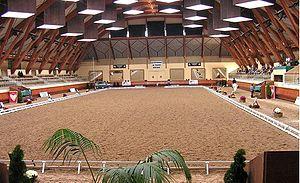
En équitation, un manège est un endroit couvert, dont le sol meuble et souple permet de travailler les chevaux, de donner ou de recevoir des leçons.